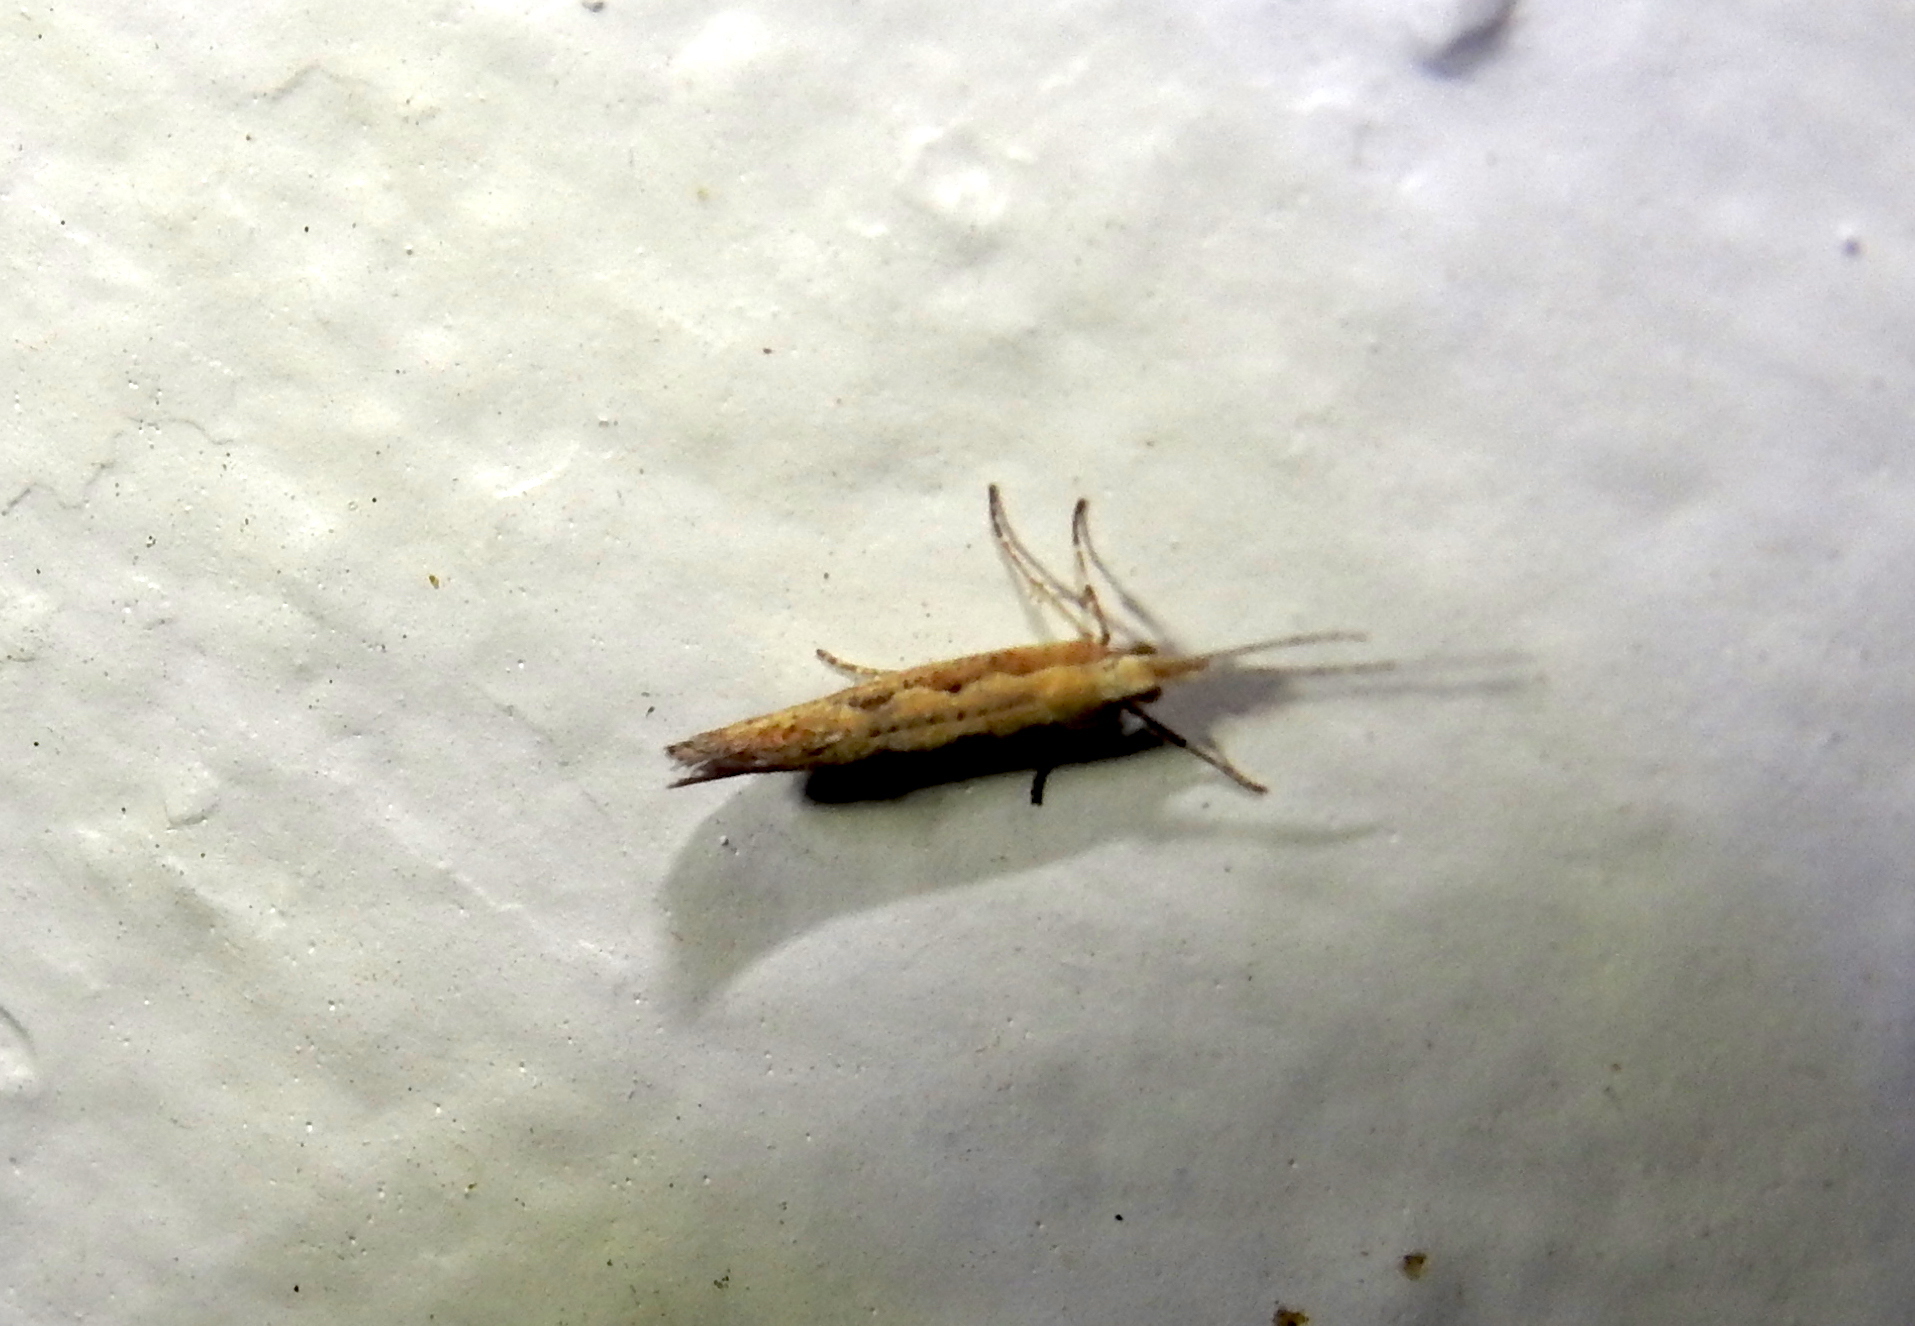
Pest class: diamondback_moth